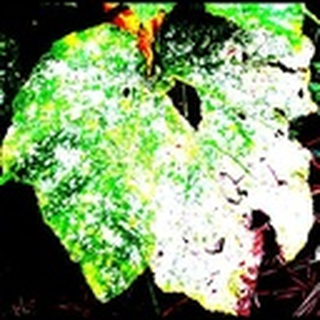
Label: cotton_powdery_mildew